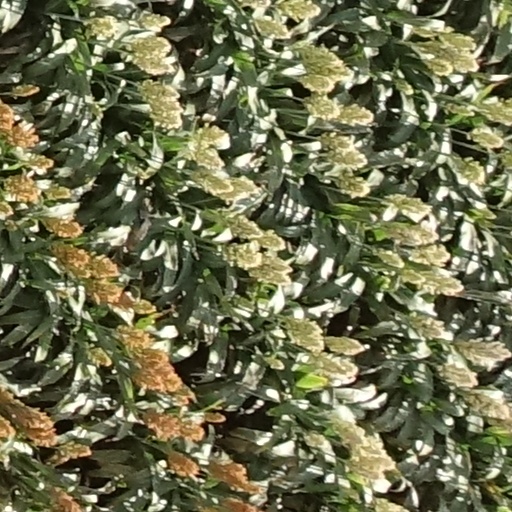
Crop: sorghum